William Horn

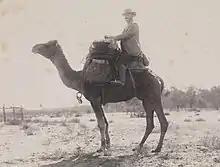
Horn on a camel during his 1894 expedition

In 1890 he gave the National Gallery of South Australia the famous Heinrich Heuzenroeder collection of coins, comprising 11,000 specimens, some of which were Roman.